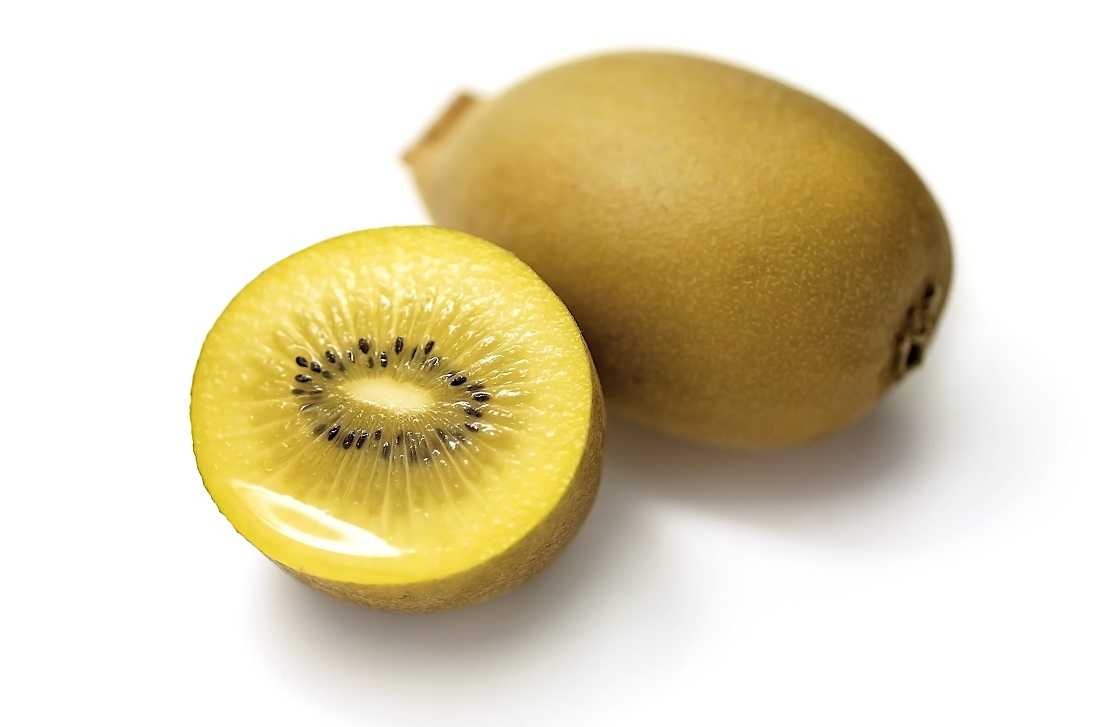
Label: Kiwi